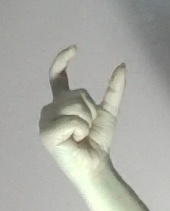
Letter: nun